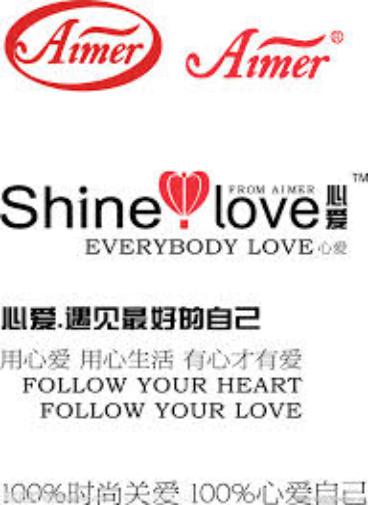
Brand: AIMER
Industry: Clothes